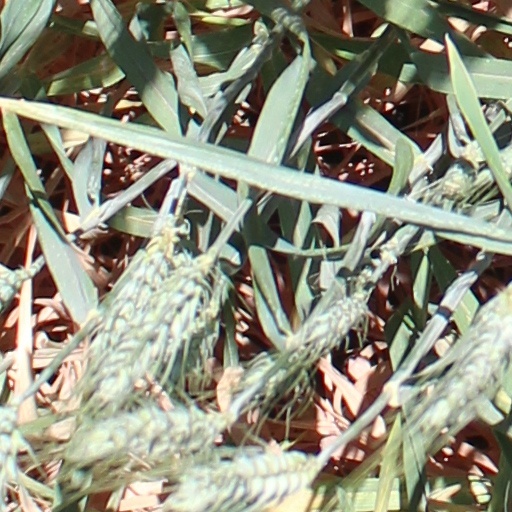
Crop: wheat